Shetland Sheepdog

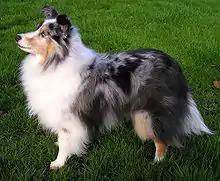
The blue merle

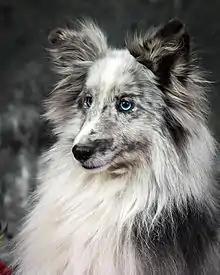
The bi-blue, with blue eyes caused by the merle factor

Shetlands have a double coat, which means that they have two layers of fur that make up their coat. The outer coat is made up of long hair and is "harsh-textured and straight". The undercoat is soft, short, and close to the skin. The long coat should produce the appearance of a mane. The face is smooth haired.